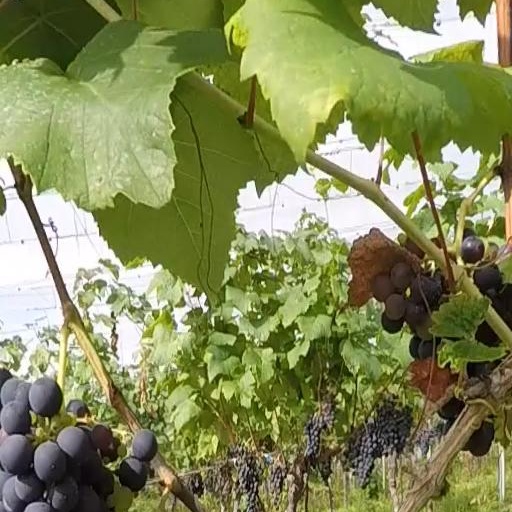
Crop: grape